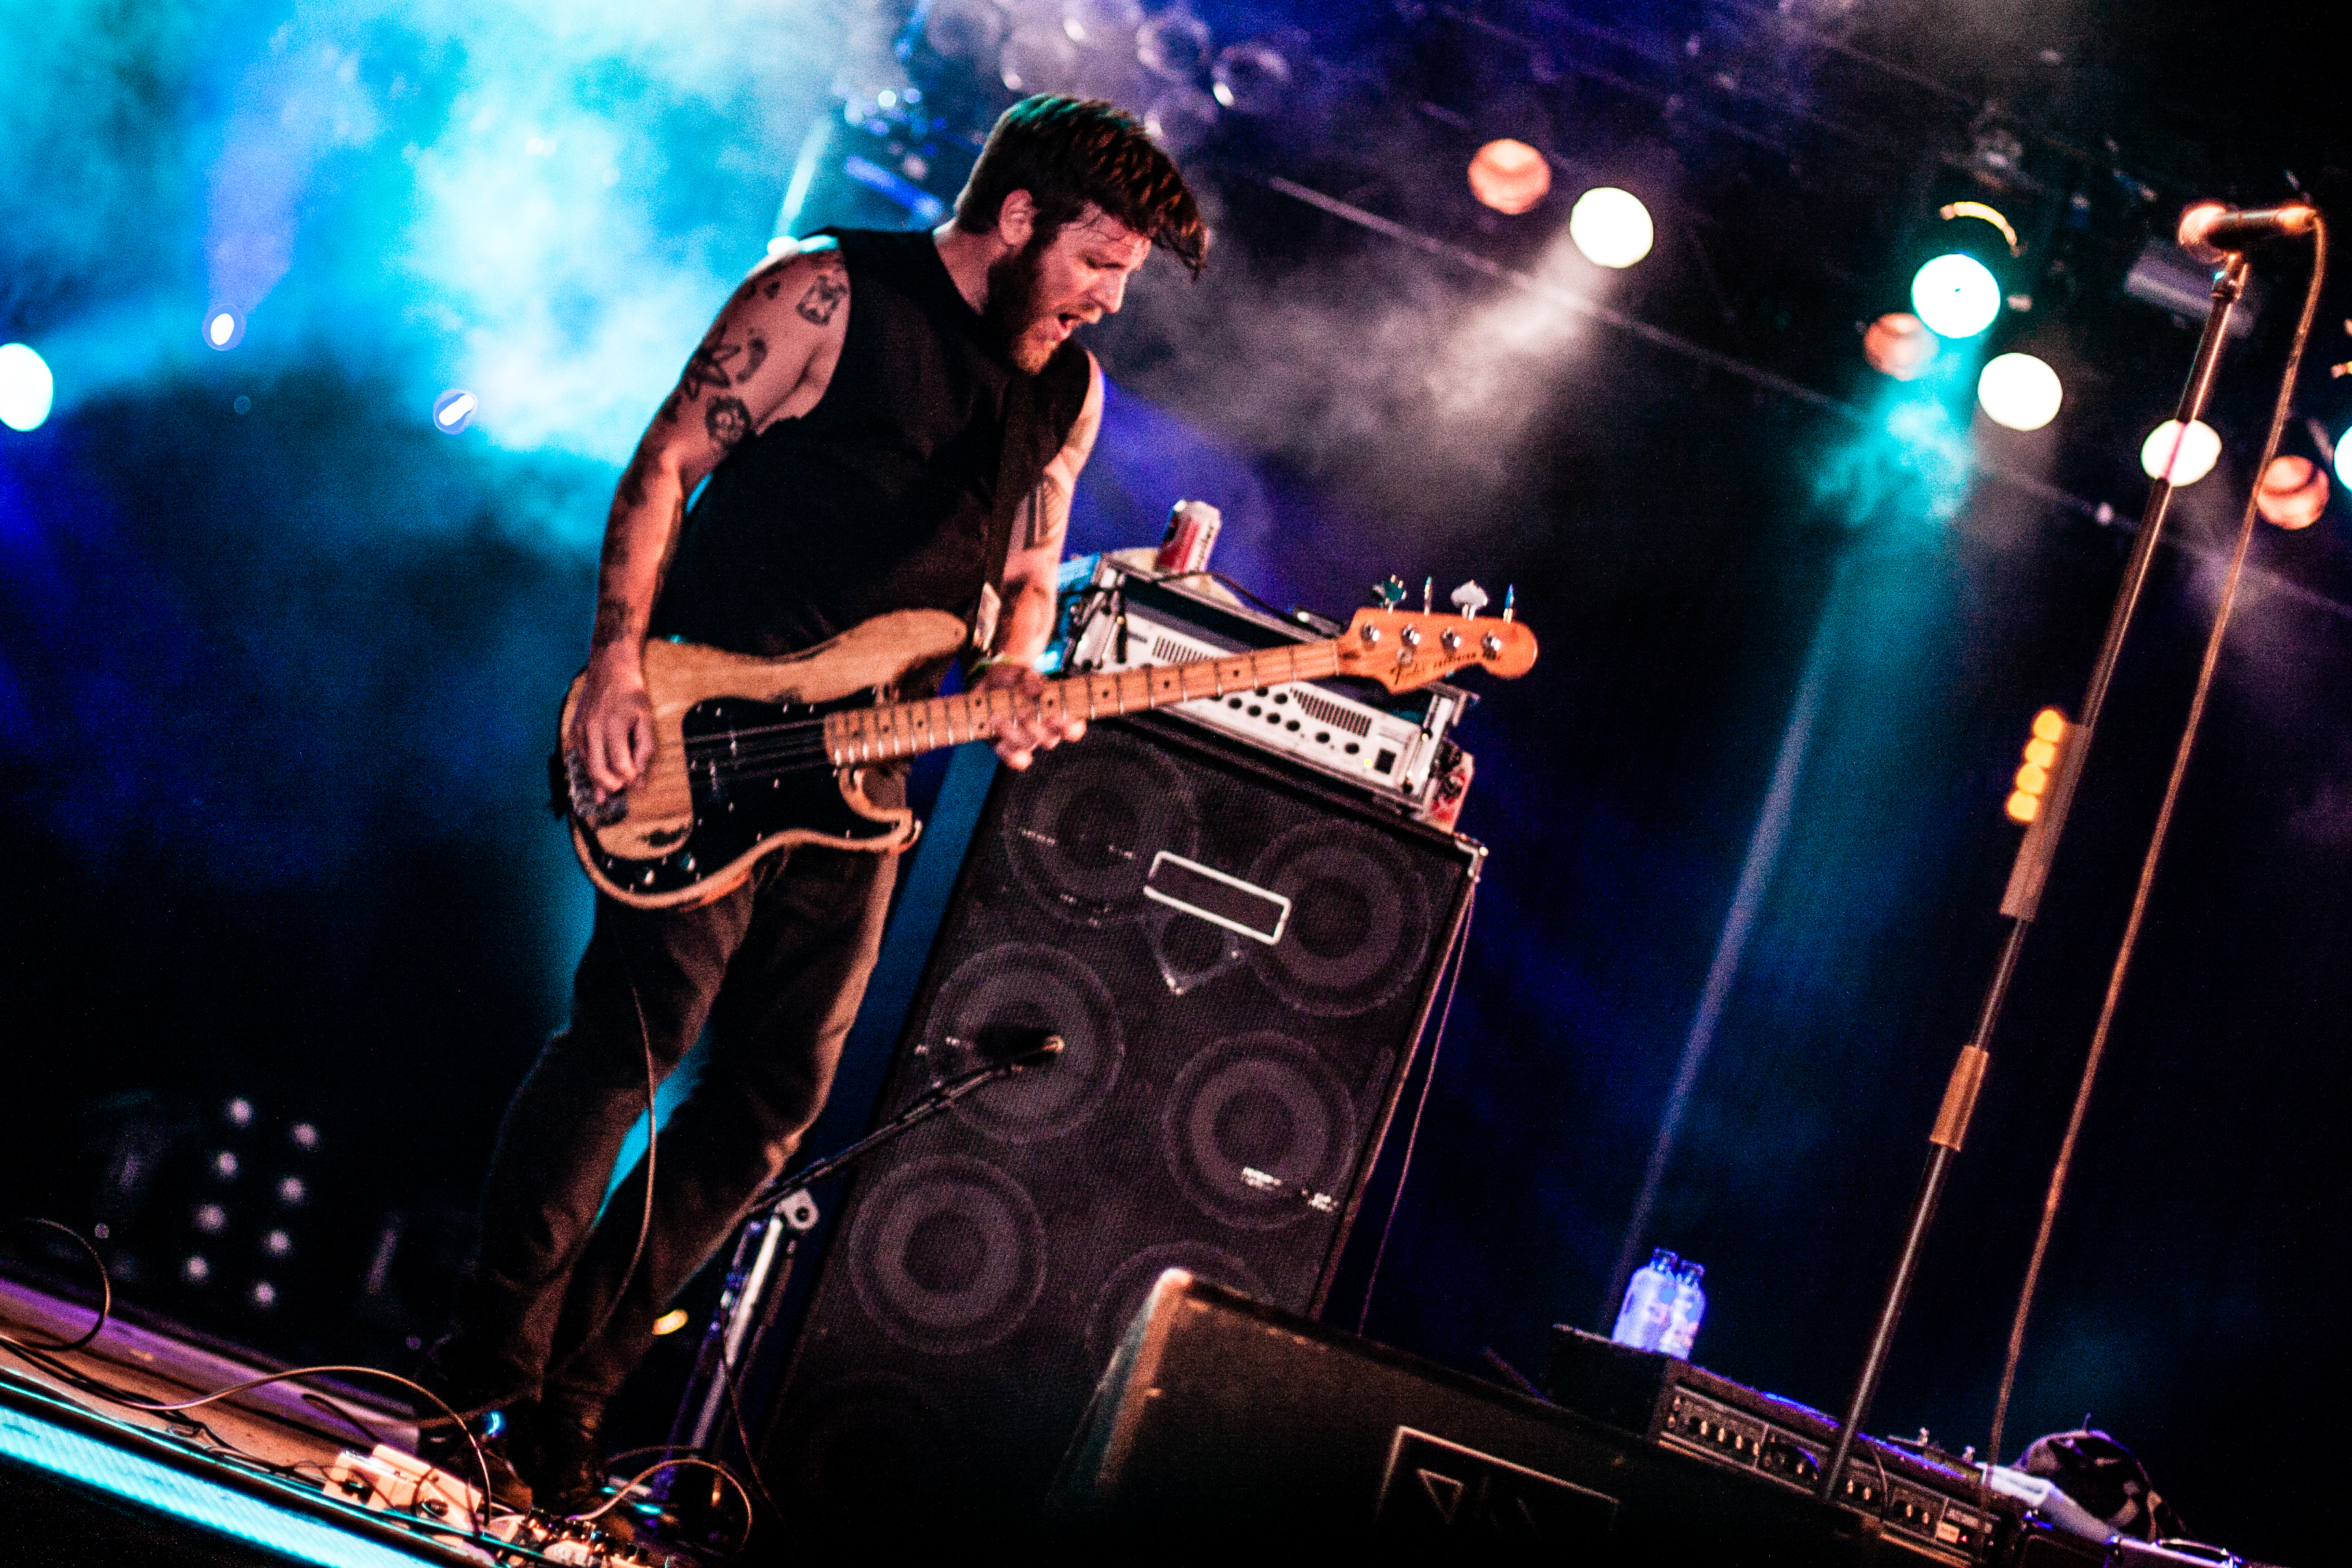
music, concert, live, musician, festival, stage, 2012, me, against, dour, againstme, dour2012, performance, bassist, event, guitarist, drums, drummer, entertainment, performing arts, rock concert, musical theatre